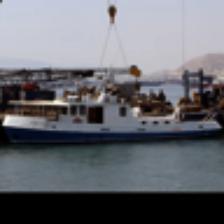
Label: NonHuman